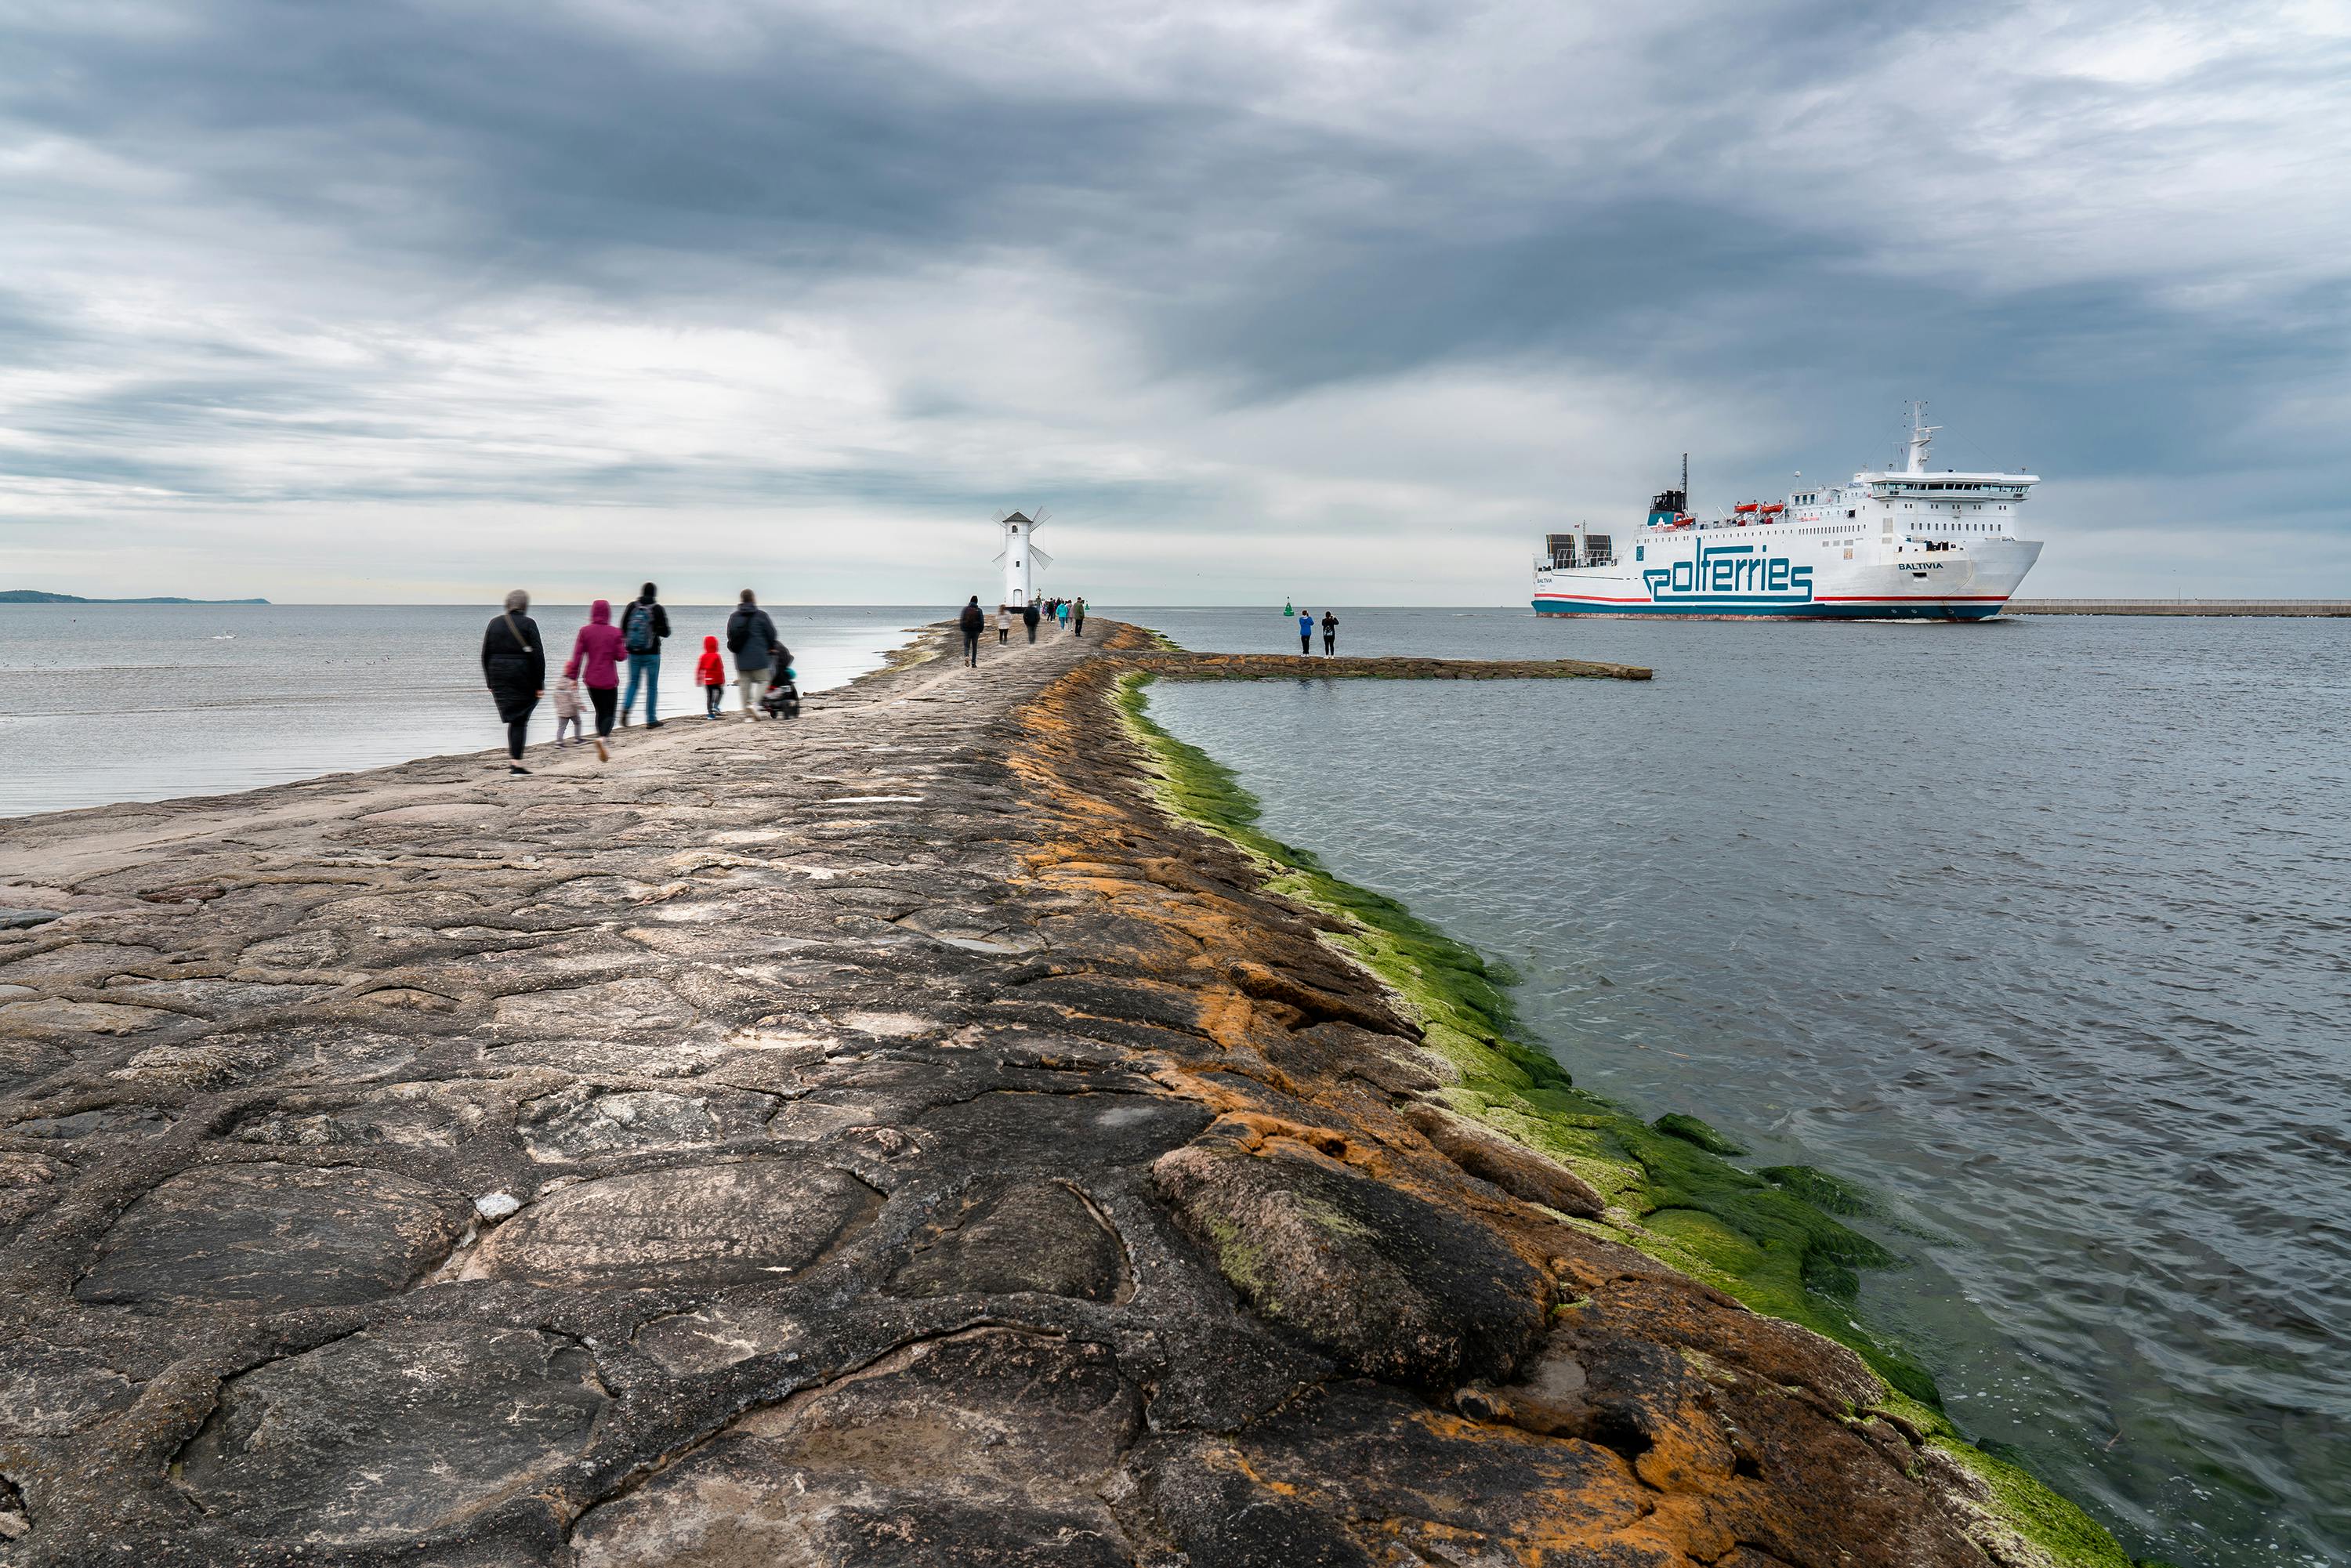
sea, cloud, water, sky, boat, watercraft, coastal and oceanic landforms, wood, horizon, travel, shore, beach, vehicle, calm, landscape, ship, headland, wind wave, lake, coast, sound, ocean, bay, klippe, tourism, cape, rock, naval architecture, channel, water transportation, vacation, wave, leisure, tropics, inlet, promontory, island, cliff